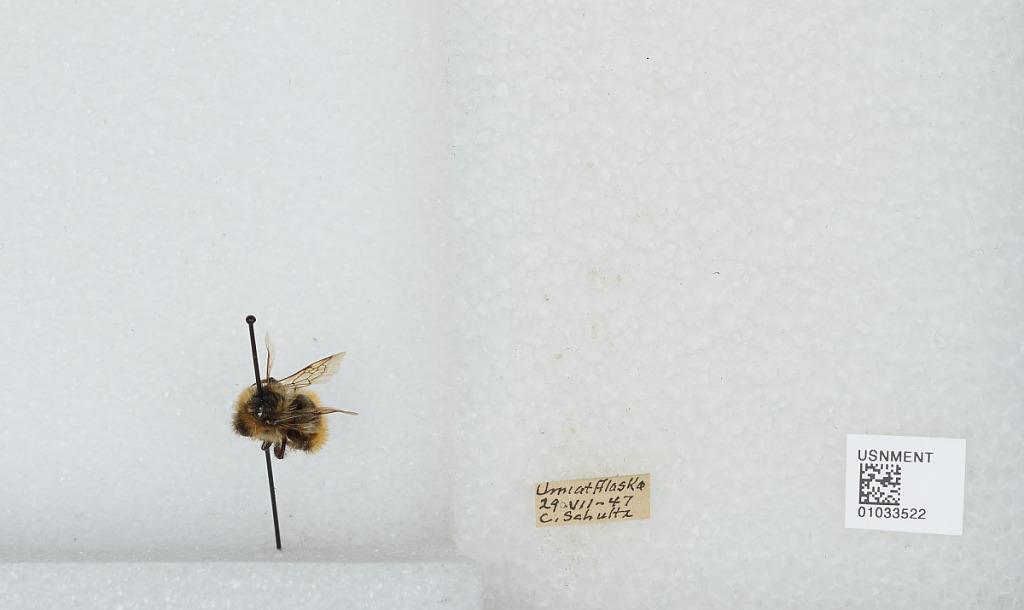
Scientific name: Bombus (Pyrobombus) sylvicola Kirby
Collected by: C. Schultz
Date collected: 1947-7-29
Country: United States
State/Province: Alaska
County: North Slope
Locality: Umiat
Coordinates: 69.3669, -152.144